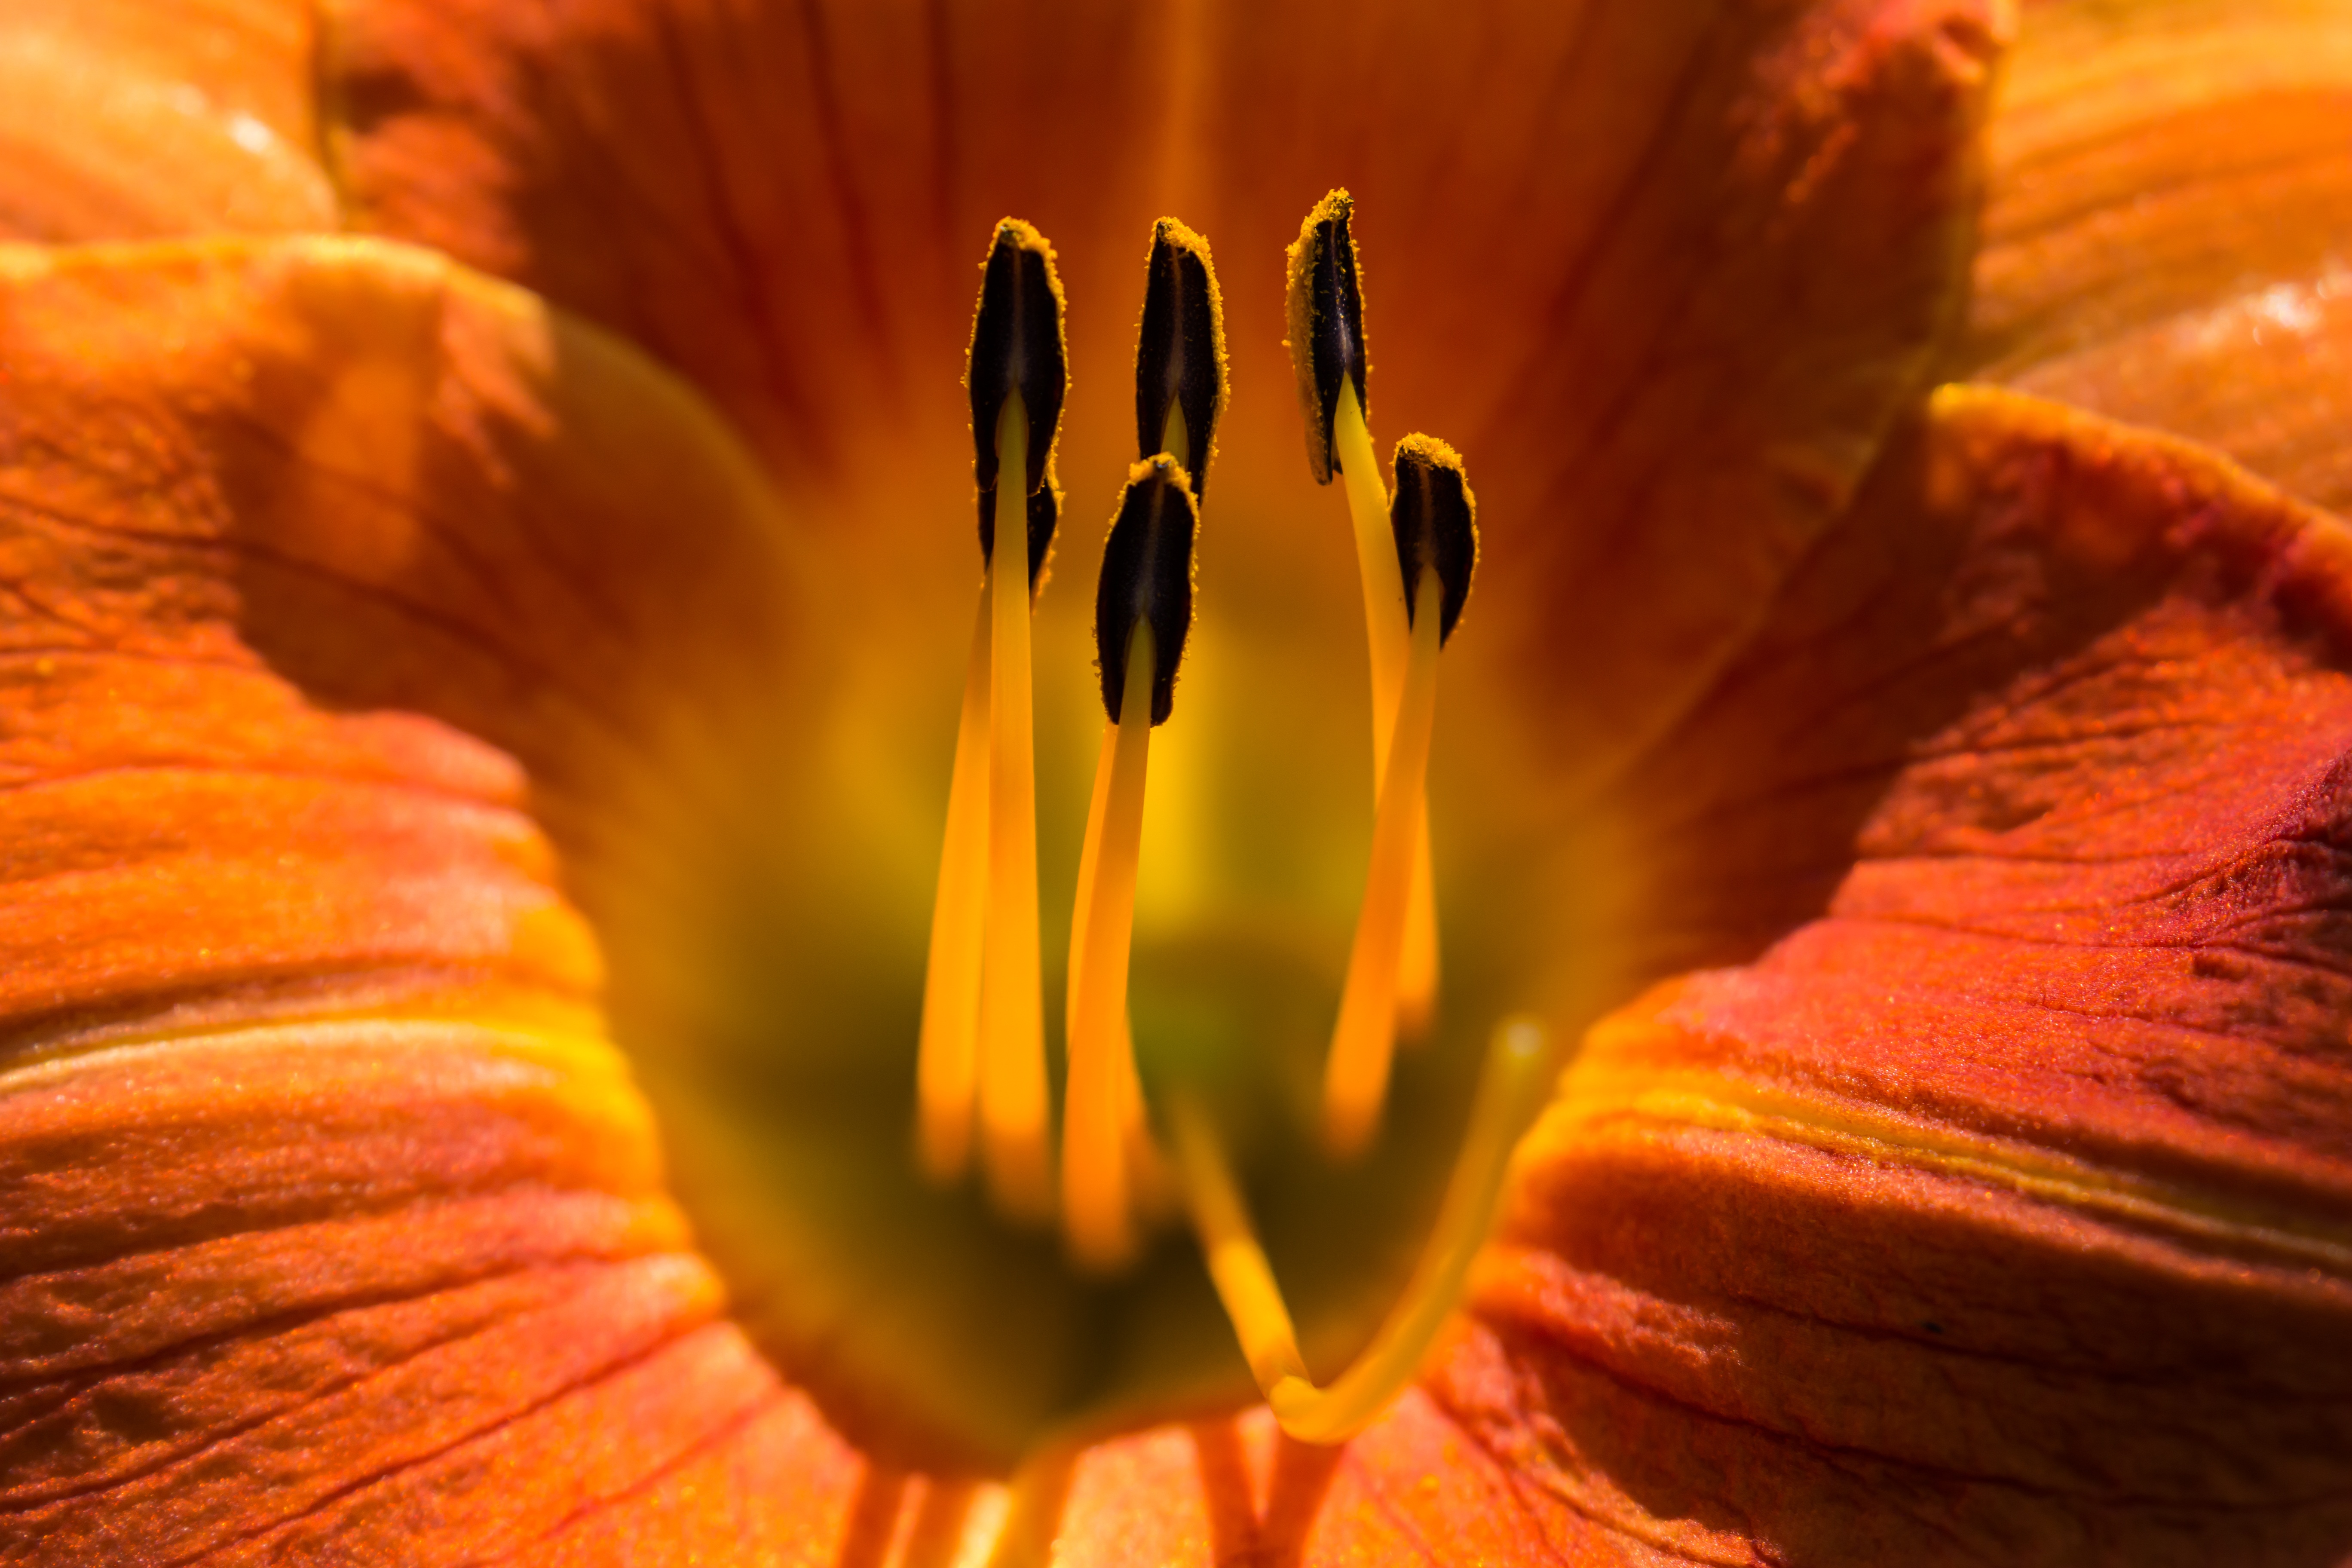
blossom, plant, photography, sunlight, leaf, flower, petal, summer, orange, red, autumn, yellow, garden, flora, close up, eye, lily, macro photography, flowering plant, plant stem, land plant